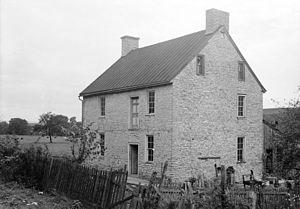
Fort Stover, dans le comté de Page, Virginie, Etats-Unis This is an image of a place or building that is listed on the National Register of Historic Places in the United States of America. Its reference number is 78003189